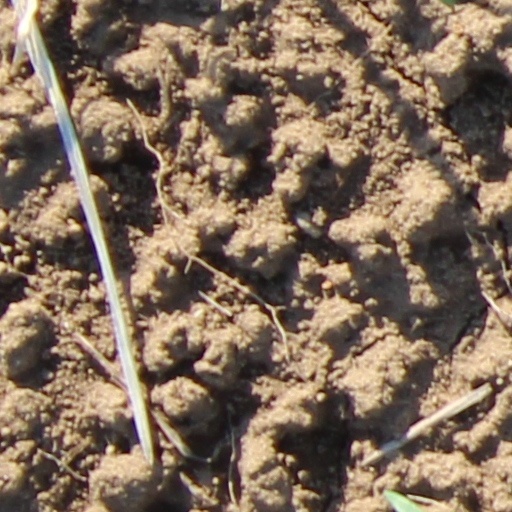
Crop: wheat